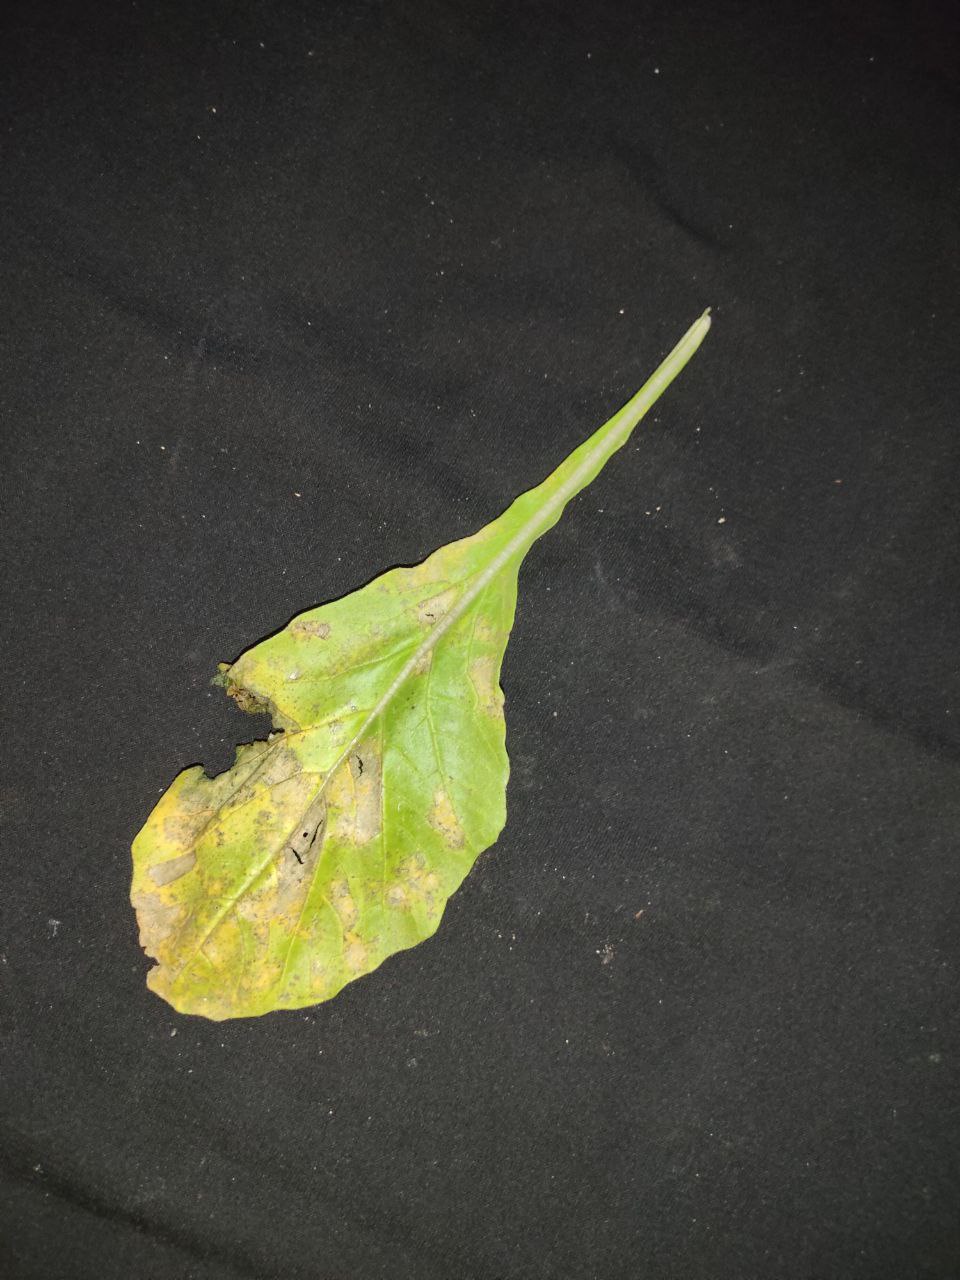
Label: Downey mildew